Andrew David Urshan

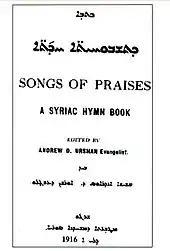
Title page of an Assyrian hymnbook, published by Andrew David Urshan

After spending eleven years in the US, Urshan returned to his native Persia in late 1913. During World War I, in early 1915, he was a witness to the terror brought upon Persia's Azerbaijan province by the Ottoman Turkish military incursions. The Ottoman invasion resulted in many of the Assyrians of the area being expelled from their homes. Having turned into a refugee, Andrew, his parents, and four brothers walked towards Georgia (then part of the Russian Empire), hoping they could "escape through Russia to the United States". The journey was an uneasy expedition; the family was forced to dodge "maurauding bands of Kurds and Turks" for many weeks. Andrew's brother Benjamin stated in an account that their parents, Shamasha and Nassimo, died during the trip and were buried with unmarked grave markers.